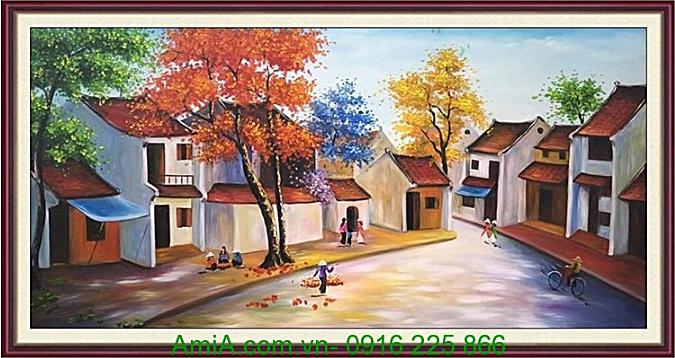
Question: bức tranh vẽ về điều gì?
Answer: bức tranh vẽ về một góc phố